Eastern Block of the North China Craton

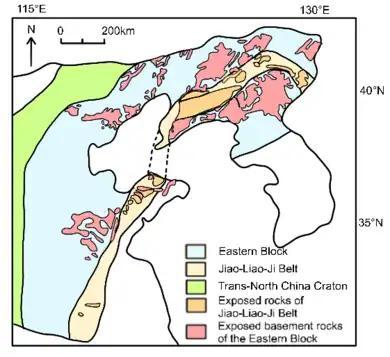

The Eoarchean rocks are very rare in Anshan, covering an area smaller than 20 km. The basement rock was made of 3.8–3.6 billion-year-old trondhjemitic gneiss. It was emplaced in two phases: Phase I took place at around 3.8 billion years ago, while Phase II at approximately 3.6 billion years ago. The phases are evidenced by the older inclusions of gneiss in younger trondhjemite and younger trondhjemitic veins cross-cutting the older gneiss.